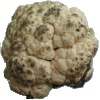
Label: Cauliflower 1